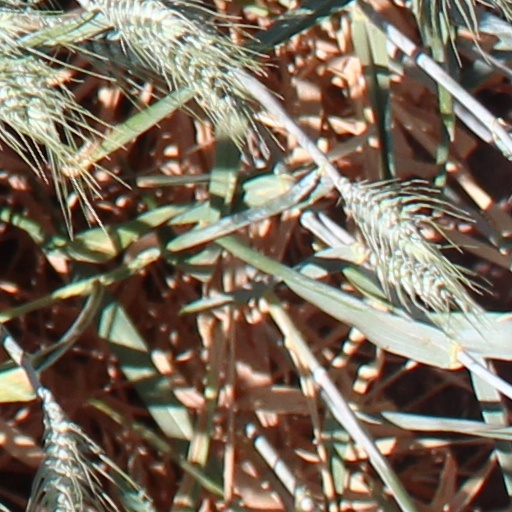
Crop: wheat